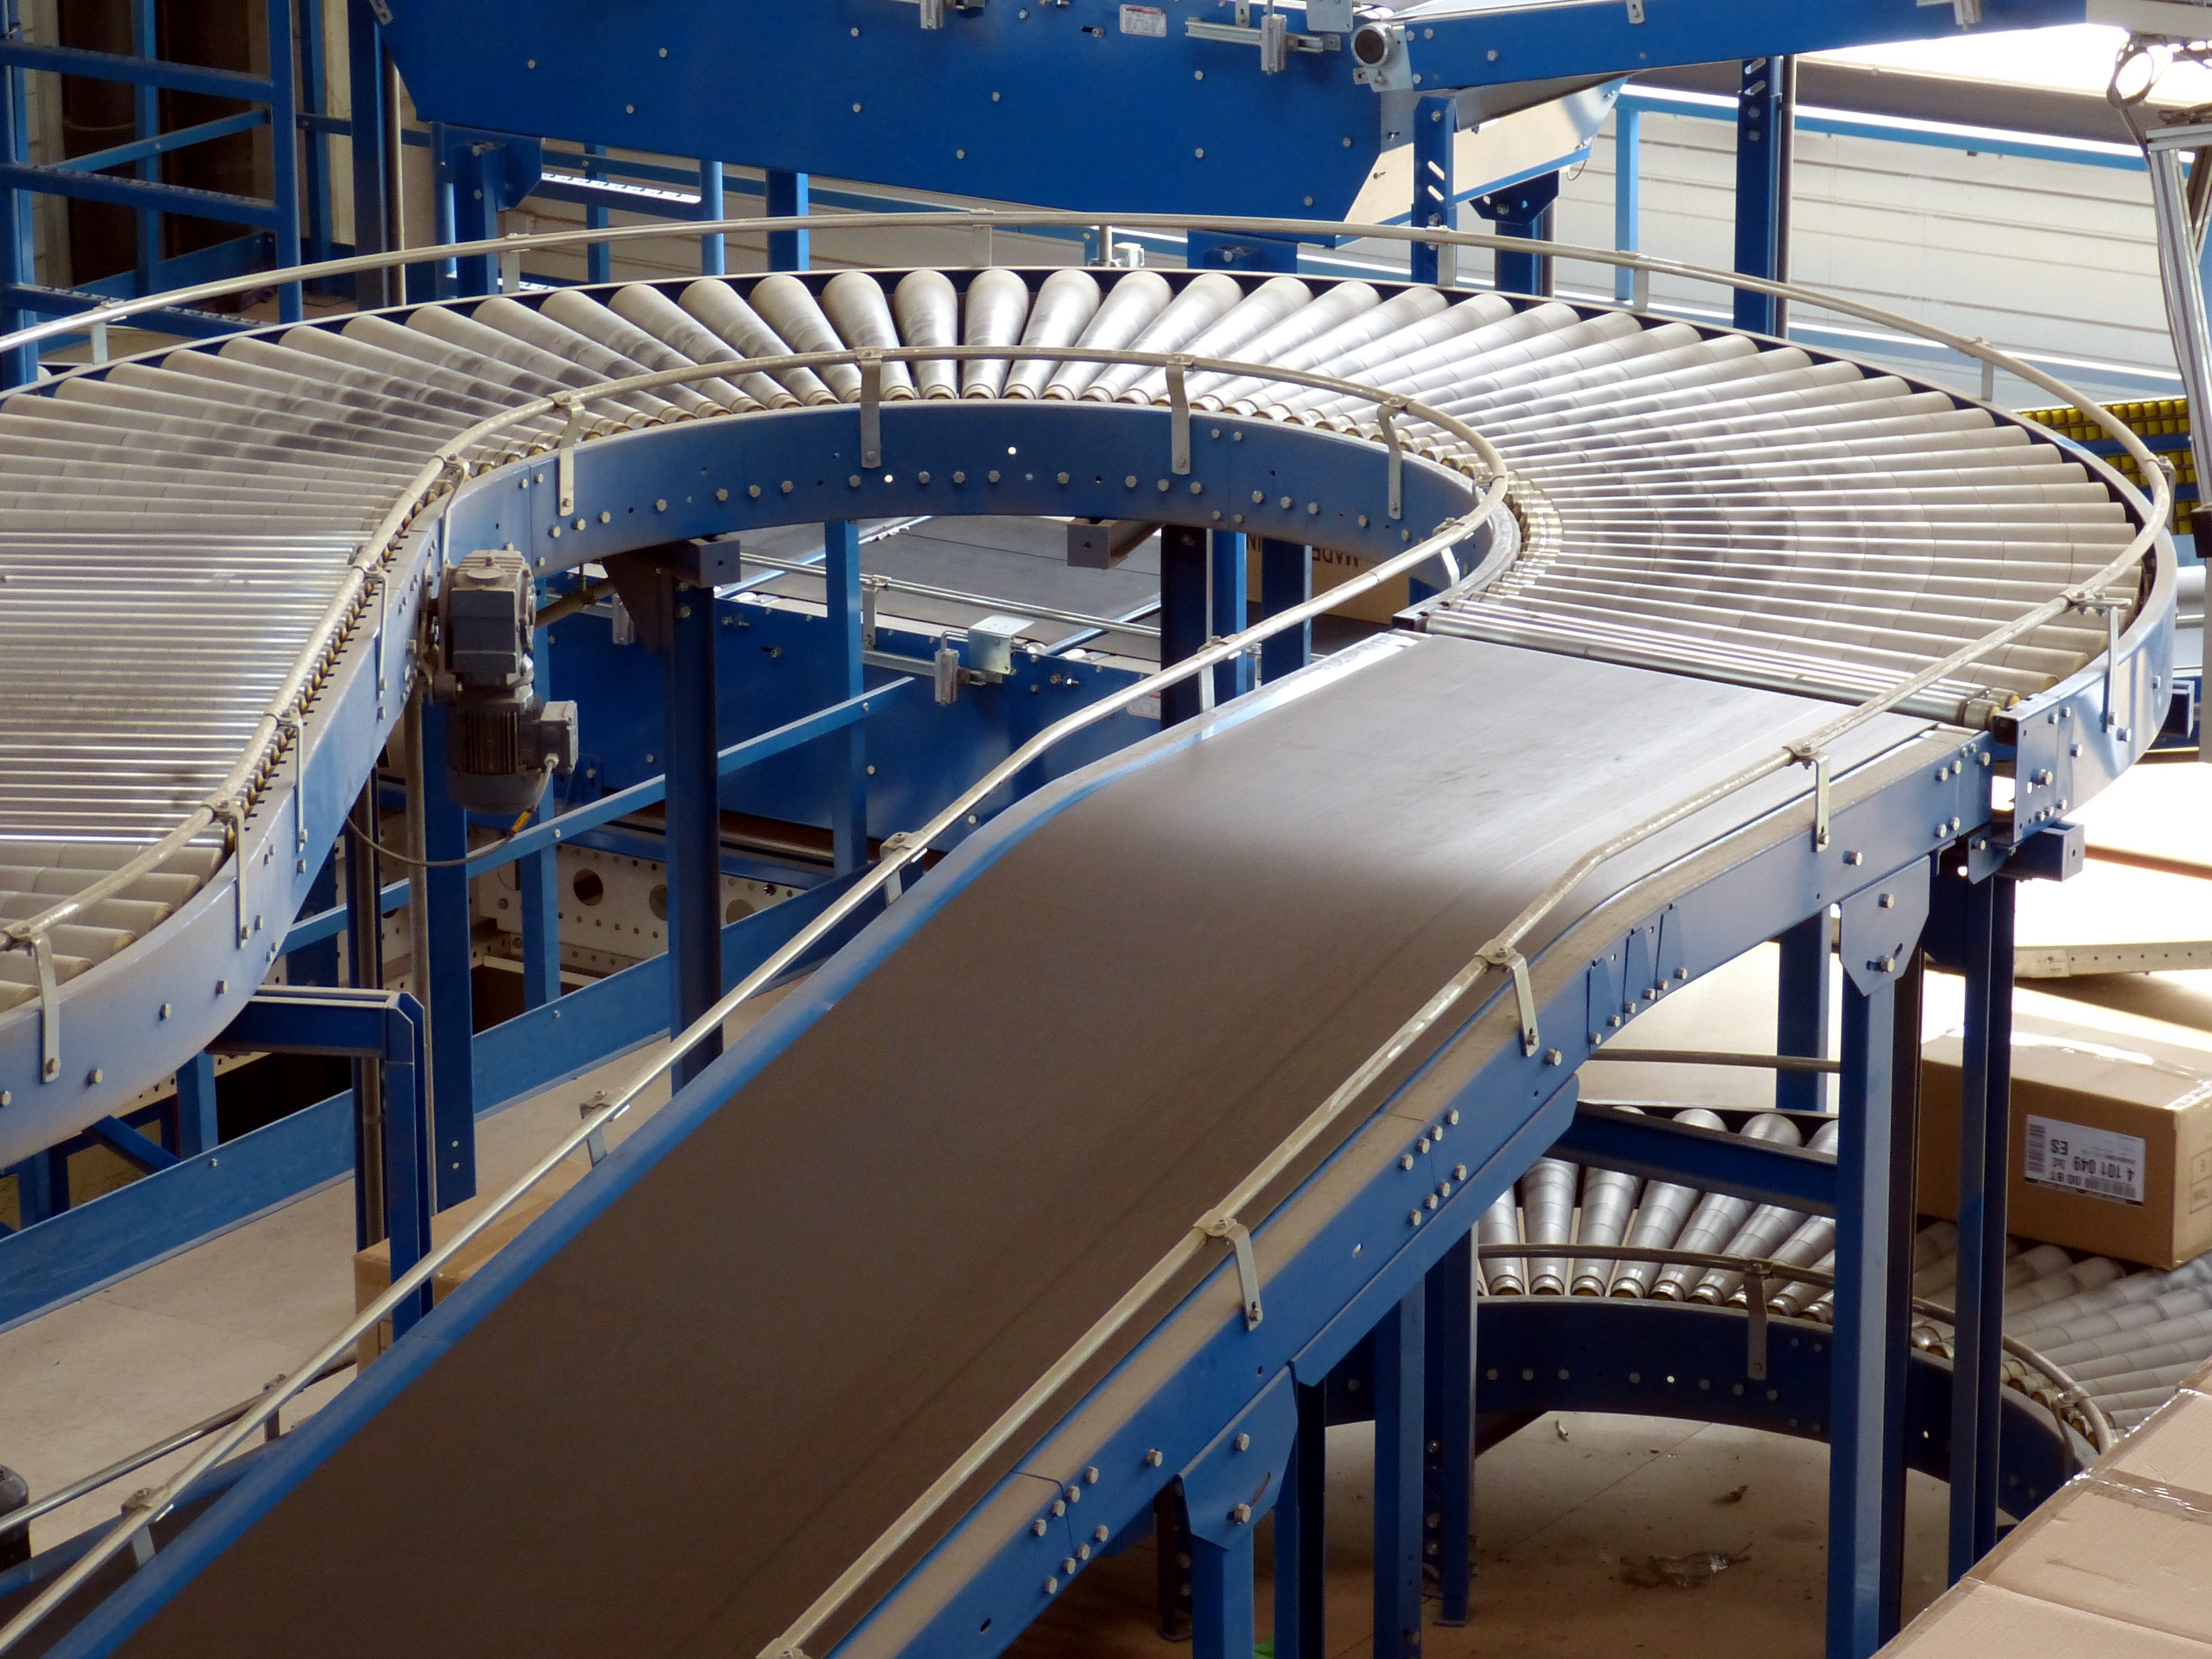
dock, structure, boat, ship, transport, band, vehicle, yacht, factory, shelf, stock, trade, watercraft, cruise ship, conveyor belt, logistics, factory building, industrial hall, passenger ship, sport venue